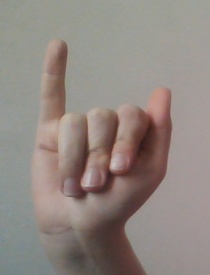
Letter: meem